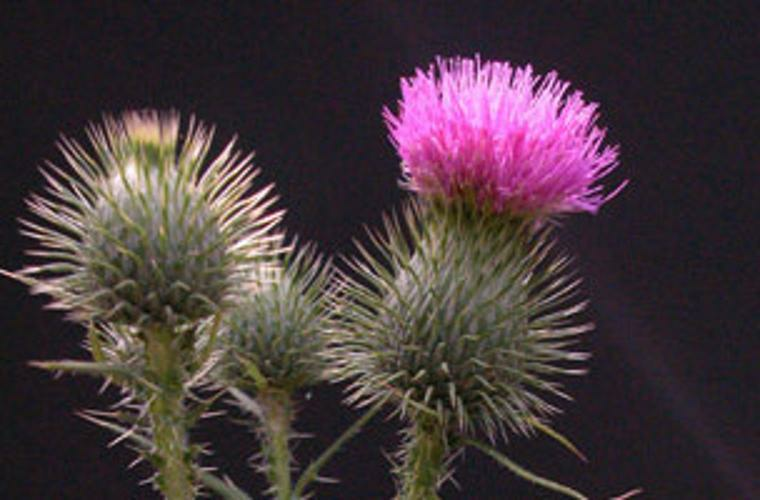
Flower: spear thistle